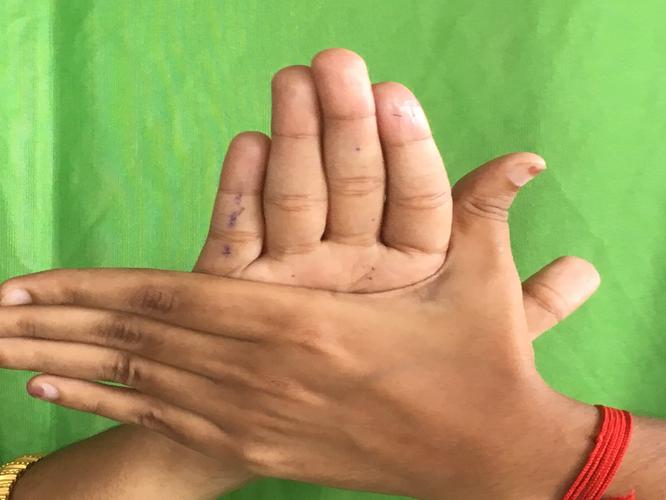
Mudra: Chakra
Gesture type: double_hand